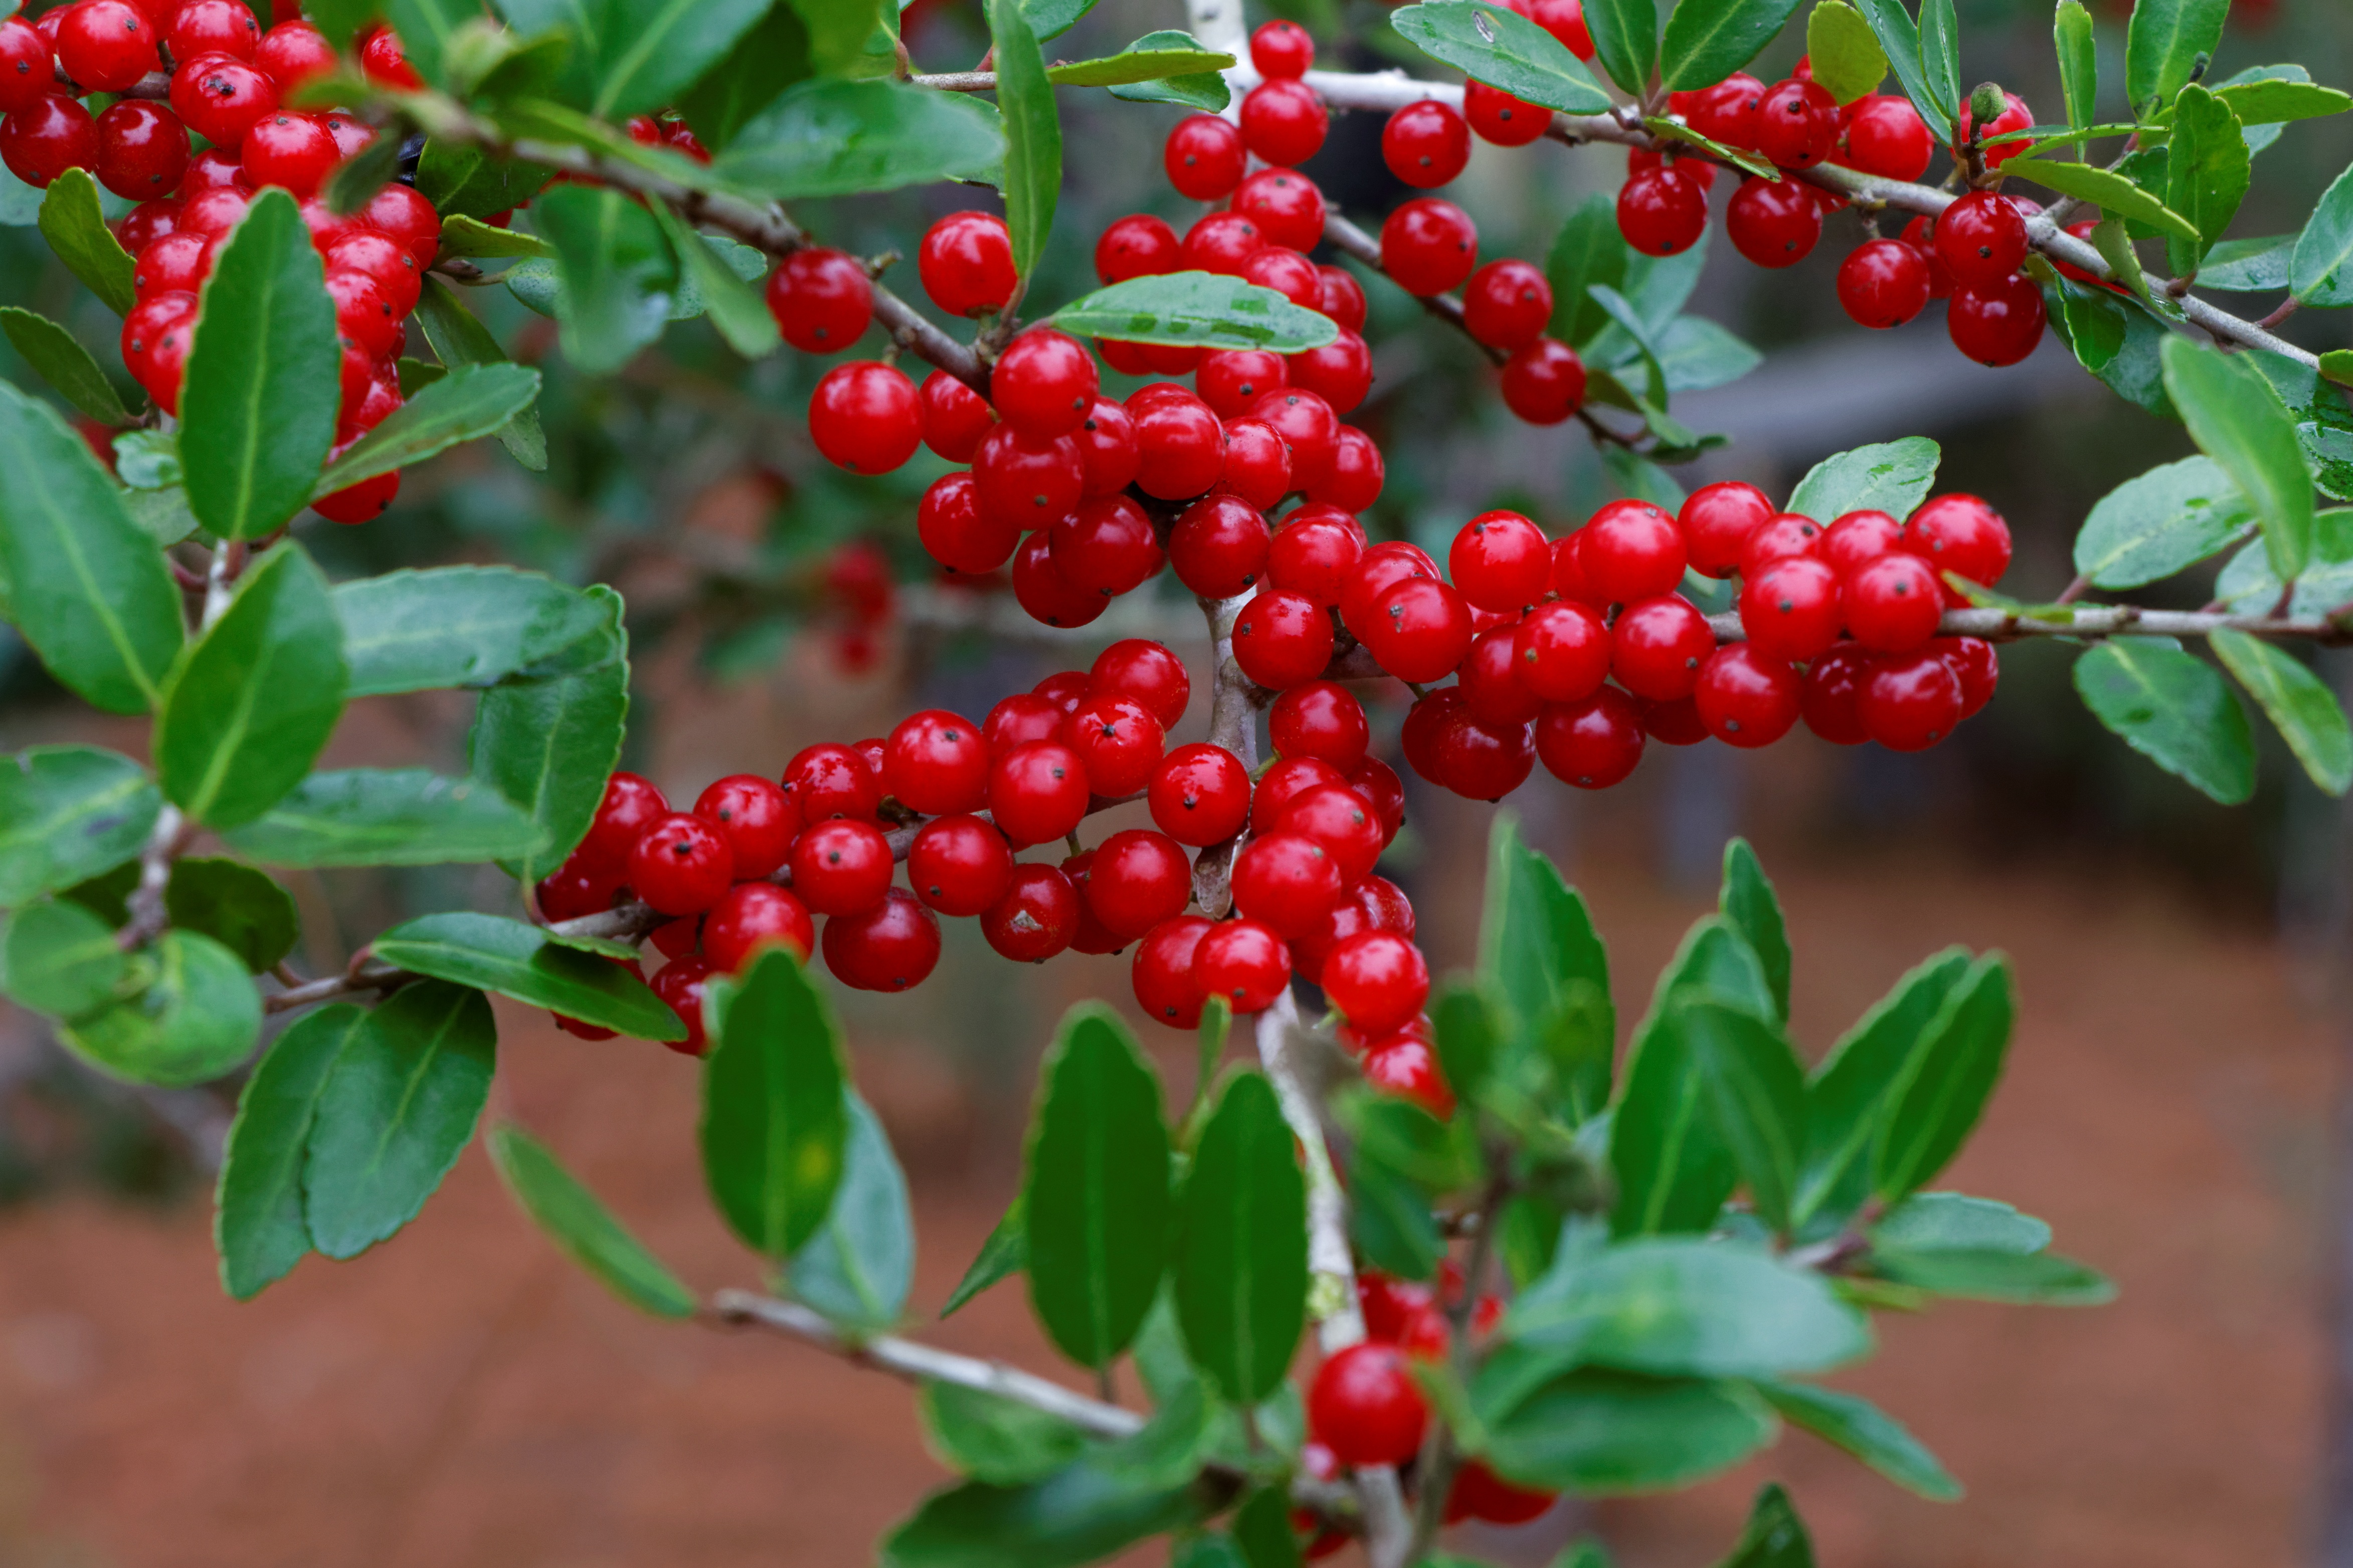
tree, nature, branch, plant, fruit, berry, bush, red, cranberry, holly, berries, rowan, cherry, sorbus, natural foods, heteromeles, chokecherry, lingonberry, chokeberry, aquifoliaceae, aquifoliales, pink peppercorn, schisandra, pistacia lentiscus, yaupon, yaupon holly, ilex vomitoria, buffaloberries, silver buffaloberry, oleaster family, kona coffee, acerola family